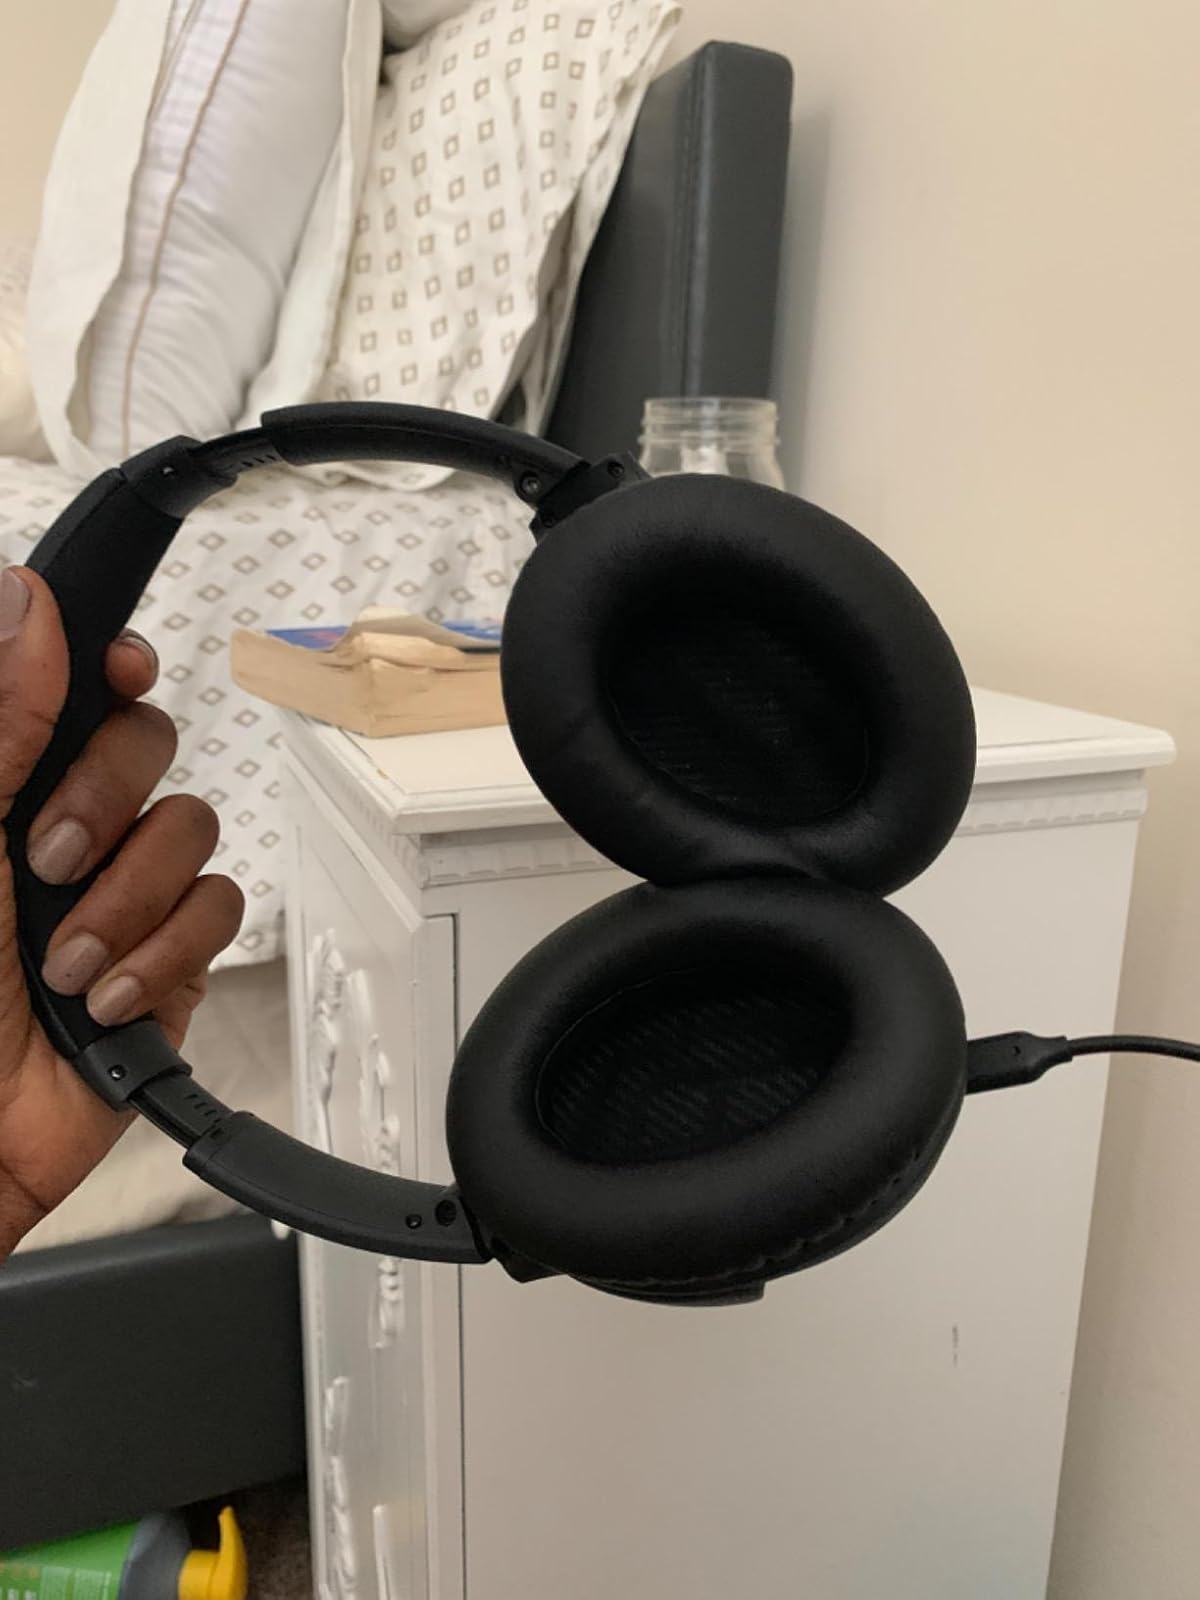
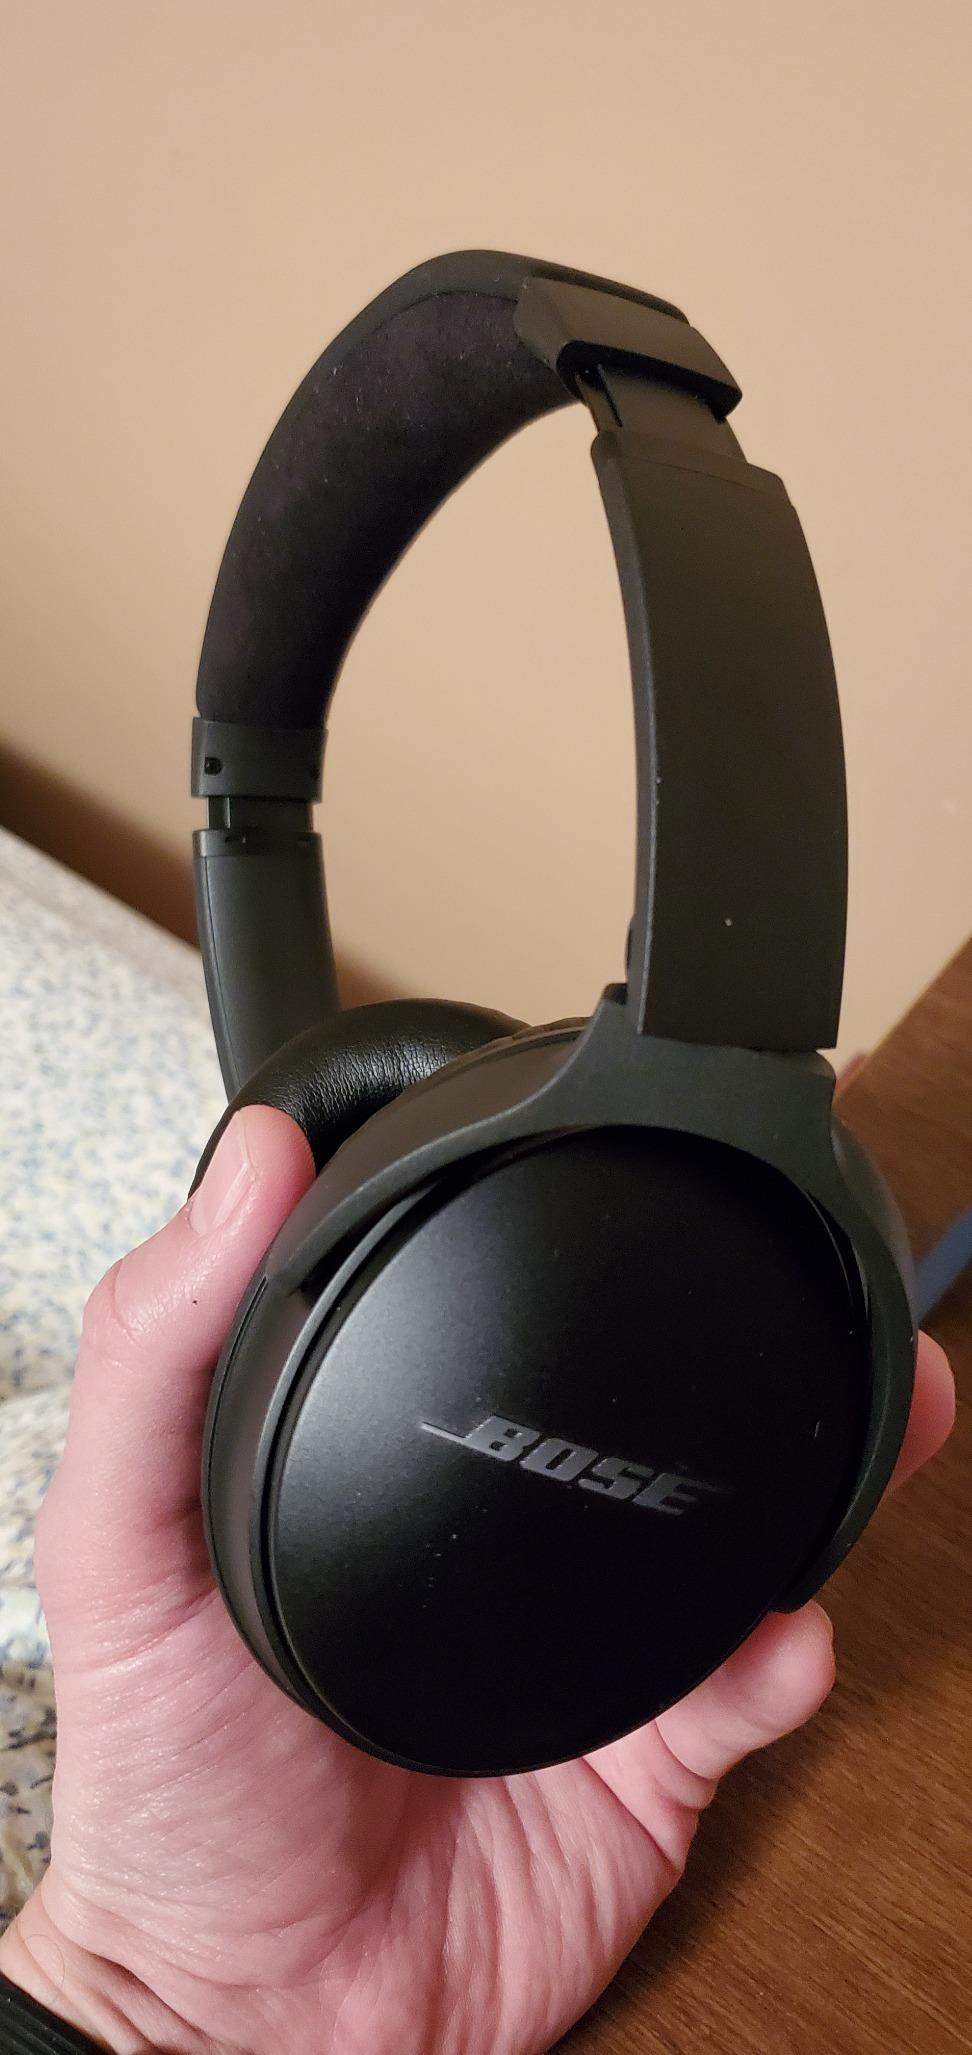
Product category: headphones
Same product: yes